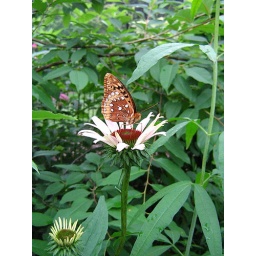
This lovely little butterfly fits so perfectly in this flower